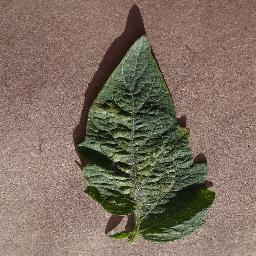
Label: Tomato___Spider_mites Two-spotted_spider_mite